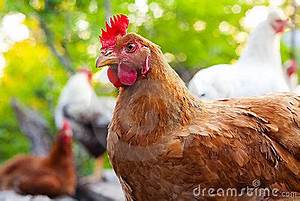
Label: chicken